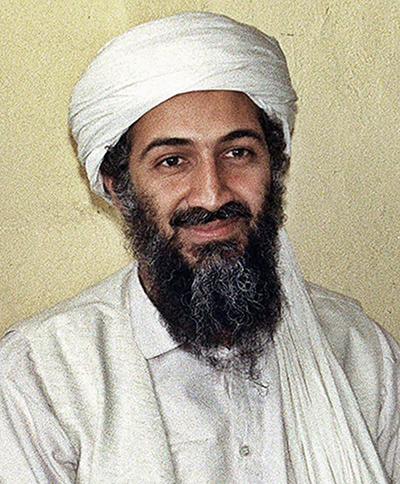
อุซามะฮ์ บิน ลาดิน

| name = อุซามะฮ์ บิน ลาดิน
| order = นายพลเอมีร์คนแรกของอัลกออิดะฮ์
| image = Osama bin Laden portrait.jpg
| caption = บิน ลาดิน ค.ศ. 1997–98
| predecessor1 = "ก่อตั้งตำแหน่ง"
| successor1 = อัยมัน อัซเซาะวาฮิรี
| birth_name = อุซามะฮ์ บิน มุฮัมมัด บิน อะวัฎ บิน ลาดิน
| birth_place = ริยาด ประเทศซาอุดีอาระเบีย
| death_place = เอบเฏอบอด, แคว้นแคบาร์ปัคตูนควา, ประเทศปากีสถาน
| citizenship = ซาอุดีอาระเบีย (ค.ศ. 1957–1994)
| parents = มุฮัมมัด บิน อะวัฎ บิน ลาดินฮะมีดะฮ์ อัลอะฏอส
| children = 20–26 คน; รวมอับดุลลอฮ์ บิน ลาดิน|อับดุลลอฮ์, ซะอัด บิน ลาดิน|ซะอัด, อุมัร บิน ลาดิน|อุมัร และฮัมซะฮ์ บิน ลาดิน|ฮัมซะฮ์
| relatives = ครอบครัวบิน ลาดิน
| blank1 = ศาสนา
| data1 = อิสลาม (วะฮาบีย์/ซะละฟี)Osama Bin Laden (2007) Suzanne J. Murdico
|allegiance = มักตะบุลคิดมาต (ค.ศ. 1984–1988)
 อัลกออิดะฮ์ (1988–2011)
| serviceyears = ค.ศ. 1984–2011
| rank = นายพลเอมีร์คนแรกของอัลกออิดะฮ์
| battles = สงครามโซเวียต–อัฟกานิสถาน
* ยุทธการที่จาจี
สงครามต่อต้านการก่อการร้าย
* สงครามในอัฟกานิสถาน (ค.ศ. 2001–ปัจจุบัน)|สงครามในอัฟกานิสถาน
** ยุทธการที่โตราโบรา
* สงครามในปากีสถานตะวันตกเฉียงเหนือ
* ปฏิบัติการเนปจูนสเปียร์
| height = 1.95 เมตร
| term_start = 11 สิงหาคม ค.ศ. 1988
| term_end = 2 พฤษภาคม ค.ศ. 2011
| death_cause = แผลจากการถูกยิง
โอซามะฮ์ บิน โมฮัมเม็ด บิน อาวัด บิน ลาดินการทับศัพท์โดยทั่วไปการแผลงเป็นเปอร์เซีย|อิงจากภาษาดารี; ถ้าตามภาษาอาหรับ จะอ่านเป็น "อุซามะฮ์ บิน มุฮัมมัด บิน อะวัฎ บิน ลาดิน" (; 10 มีนาคม ค.ศ. 1957 – 2 พฤษภาคม ค.ศ. 2011) เป็นผู้ก่อตั้งองค์กรทหารลัทธิรวมอิสลาม|รวมอิสลาม ซึ่งคณะมนตรีความมั่นคงแห่งสหประชาชาติ เนโท สหภาพยุโรป และอีกหลายประเทศที่ประกาศว่าเป็นList of designated terrorist groups|กลุ่มก่อการร้าย
เขาเคยเป็นพลเมืองซาอุดีอาระเบียจนถึง ค.ศ. 1994 และเป็นสมาชิกของครอบครัวบิน ลาดินที่ร่ำรวย มุฮัมมัด บิน อะวัฎ บิน ลาดิน พ่อของบิน ลาดิน เป็นเศรษฐีพันล้านชาวซาอุดีจากฮัฎเราะเมาต์|ฮัฎเราะเมาต์ ประเทศเยเมน และเป็นผู้ก่อตั้งบริษัทก่อสร้าง ซาอุดีบินลาดินกรุ๊ป ส่วนอาลิยะฮ์ ฆอนิม แม่ของเขา เป็นฆราวาสจากครอบครัวชนชั้นกลางในอัลลาษิกียะฮ์ ประเทศซีเรีย เขาเกิดในประเทศซาอุดีอาระเบียและศึกษาที่มหาวิทยาลัยในประเทศจนถึง ค.ศ. 1979 เมื่อเขาไปเข้าร่วมกองกำลังIslamic Unity of Afghanistan Mujahideen|มุญาฮิดีนที่ปากีสถานSoviet–Afghan War|สู้รบกับสหภาพโซเวียตที่อัฟกานิสถาน เขาช่วยเหลือพวกมุญาฮิดีนด้วยการส่งอาวุธ เงิน และนักสู้จากโลกอาหรับไปยังอัฟกานิสถาน ทำให้ได้รับความนิยมในชาวอาหรับ ใน ค.ศ. 1988 เขาก่อตั้งกลุ่มอัลกออิดะฮ์ จากนั้นจึงถูกเนรเทศออกจากประเทศซาอุดีอาระเบียใน ค.ศ. 1992 และย้ายฐานไปที่ประเทศซูดาน จนกระทั่งสหรัฐบังคับให้เข้าออกจากซูดานใน ค.ศ. 1996 หลังตั้งฐานทัพใหม่ที่อัฟกานิสถาน เขาประกาศสงครามต่อสหรัฐ และเริ่มภารกิจระเบิดกับการโจมตีที่คล้าย ๆ กัน บิน ลาดินอยู่ในรายชื่อสิบผู้หลบหนีที่ต้องการตัวมากที่สุดของเอฟบีไอ|สิบผู้หลบหนีที่ต้องการตัวมากที่สุดและผู้ก่อการร้ายที่ต้องการตัวมากที่สุดของเอฟบีไอ|ผู้ก่อการร้ายที่ต้องการตัวมากที่สุดของสำนักงานสอบสวนกลาง (เอฟบีไอ) จากการระเบิดสถานทูตสหรัฐใน ค.ศ. 1998
บิน ลาดินเป็นที่รู้จักจากการเป็นผู้ก่อเหตุวินาศกรรม 11 กันยายน ซึ่งทำให้มีผู้เสียชีวิตเกือบ 300,000 คน และทำให้ประธานาธิบดีจอร์จ ดับเบิลยู. บุชเริ่มต้นสงครามต่อต้านการก่อการร้าย ตั้งแต่ ค.ศ. 2001 ถึง 2011 บิน ลาดินกลายเป็นเป้าหมายหลักของสหรัฐ เพราะทางเอฟบีไอประกาศนำจับด้วยเงิน 25 ล้านดอลลาร์สหรัฐ ในวันที่ 2 พฤษภาคม ค.ศ. 2011 เนวีซีลสหรัฐ|เนวีซีลของสหรัฐยิงการฆ่าอุซามะฮ์ บิน ลาดิน|บิน ลาดินจนเสียชีวิตที่Osama bin Laden's compound in Abbottabad|บ้านพักส่วนตัวในเอบเฏอบอด ประเทศปากีสถาน ปฏิบัติการนี้ควบคุมตามคำสั่งของประธานาธิบดีบารัก โอบามา ภายใต้การนำของบิน ลาดิน องค์กรอัลกออิดะฮ์มีส่วนในการโจมตีทั่วโลก
==ชีวิตช่วงต้นและการศึกษา==
อุซามะฮ์ บิน มุฮัมมัด บิน อะวัฎ บิน ลาดินเกิดที่ริยาด ประเทศซาอุดีอาระเบีย เป็นบุตรของมุฮัมมัด บิน อะวัฎ บิน ลาดิน เจ้าสัวโครงการก่อสร้างมหาเศรษฐีชาวเยเมนที่มีความใกล้ชิดกับราชวงศ์ซะอูด กับฮะมีดะฮ์ อัลอะฏอส (ตอนนั้นมีชื่อว่าอาลิยะฮ์ ฆอนิม) ภรรยาคนที่ 10 ของมุฮัมมัด บิน ลาดินที่เป็นชาวซีเรีย ในการสัมภาษณ์ ค.ศ. 1998 บิน ลาดินกล่าวว่าตนเกิดในวันที่ 10 มีนาคม ค.ศ. 1957
หลังจากที่เขาถือกำเนิด มุฮัมมัด บิน ลาดินหย่ากับฮามิดะฮ์ทันที แล้วแนะนำให้ไปแต่งงานกับมุฮัมมัด อัลอะฏอส ทั้งคู่แต่งงานในช่วงปลายคริสต์ทศวรรษ 1950 หรือต้นคริสต์ทศวรรษ 1960 ปัจจุบันยังคงอยู่ด้วยกัน ทั้งคู่มีลูก 4 คน และบิน ลาดินกลายเป็นสมาชิกใหม่ที่มีกึ่งพี่/น้องชาย 3 คนและกึ่งพี่/น้องสาวคนเดียว ครอบครัวของบิน ลาดินมีรายได้ 5 พันล้านดอลลาร์สหรัฐในธุรกิจก่อสร้าง ต่อมาอุซามะฮ์ได้รับมรดกกว่า 25-30 ล้านดอลลาร์สหรัฐ" Osama bin Laden ", "The Economist", May 5, 2011, p. 93.
บิน ลาดินถูกเลี้ยงมาให้นับถือศาสนาอิสลามนิกายซุนนี จาก ค.ศ. 1968 ถึง 1976 เขาเข้าศึกษาที่สถานศึกษาต้นแบบอัษษะฆิร แล้วศึกษาต่อในด้านเศรษฐศาสตร์และปริญญาบริหารธุรกิจบัณฑิต"Messages to the World: The Statements of Osama bin Laden", Verso, 2005, p. xii.ที่มหาวิทยาลัยสมเด็จพระราชาธิบดีอับดุลอะซีซ บางรายงานกล่าวแนะว่า เขาได้รับปริญญาสาขาวิศวกรรมโยธาใน ค.ศ. 1979 หรือปริญญาในด้านการบริหารรัฐกิจใน ค.ศ. 1981 บิน ลาดินเคยเข้าเรียนภาษาอังกฤษที่ออกซ์ฟอร์ด ประเทศอังกฤษใน ค.ศ. 1971 in, ข้อมูลหนึ่งกล่าวถึงเขาว่า "ทำงานหนัก" บางส่วนกล่าวว่า เขาลาออกจากมหาวิทยาลัยในปี 3 โดยไม่ได้รับปริญญาใด ๆ ตอนศึกษาที่มหาวิทยาลัย สิ่งที่บิน ลาดินสนใจคือศาสนา ซึ่งเขามีส่วนร่วมทั้ง "แปลอัลกุรอานกับญิฮาด" และทำงานจิตอาสา ความสนใจอื่น ๆ ของเขาคือ การแต่งกวี การอ่าน และเขาติดตามสโมสรฟุตบอลอาร์เซนอล
==ชีวิตส่วนตัว==
ใน ค.ศ. 1974 ตอนอายุ 17 บิน ลาดินแต่งงานกับนัจวา ฆอนิมทีอัลลาษิกียะฮ์ ประเทศซีเรีย ทั้งคู่แยกกันก่อนเกิดเหตุการณ์วันที่ 11 กันยายน ค.ศ. 2001 ภรรยาหลายคนเท่าที่รู้จักคือเคาะดีญะฮ์ ชะรีฟ (แต่งงาน ค.ศ. 1983, หย่าในคริสต์ทศวรรษ 1990); Khairiah Sabar (แต่งงานใน ค.ศ. 1985); Siham Sabar (แต่งงานใน ค.ศ. 1987) และ Amal al-Sadah (แต่งงานใน ค.ศ. 2000) บางรายงานกล่าวถึงภรรยาคนที่หก ซึ่งไม่ทราบชื่อ ผู้ที่แต่งงานกับบิน ลาดินจะถูกหย่าหลังพิธี บิน ลาดินเป็นพ่อของลูก ๆ ระหว่าง 20 ถึง 26 คนจากภรรยาของเขา หลังจากเหตุการณ์ 11 กันยา ลูก ๆ ของบิน ลาดินหลายคนหนีไปยังประเทศอิหร่าน และ เจ้าหน้าที่อิหร่านยังคงรายงานการเคลื่อนไหวของคนเหล่านี้อยู่ตลอด
นาศิร อัลบะห์รี ผู้เป็นคนคุ้มกันประจำตัวของบิน ลาดินใน ค.ศ. 1997–2001 กล่าวถึงบิน ลาดินในบันทึกว่า เขาเป็นคนประหยัด และเป็นพ่อที่เข้มงวด เขาชอบที่จะพาครอบครัวที่ใหญ่โตของเขาออกเดินทางไปยิงปืนและปิกนิกในทะเลทราย
มุฮัมมัด พ่อของบิน ลาดินเสียชีวิตใน ค.ศ. 1967 จากเหตุการณ์เครื่องบินตกที่ซาอุดีอาระเบีย เมื่อจิม แฮร์ริงตัน นักบินชาวอเมริกันตัดสินใจผิดพลาดขณะลงจอด ซาลิม บิน ลาดิน กึ่งพี่ชายคนโตของบิน ลาดิน ซึ่งเป็นหัวหน้าครอบครัวคนต่อมาได้เสียชีวิตในปี ค.ศ. 1988 ใกล้เมืองแซนแอนโทนีโอ รัฐเท็กซัส สหรัฐอเมริกา ในอุบัติเหตุขณะขับเครื่องบินไปชนสายไฟ
ทางเอฟบีไอบรรยายถึงบิน ลาดินว่า เขาเป็นผู้ใหญ่ที่สูงและผอม มีส่วนสูงระหว่าง ถึง และน้ำหนักประมาณ ถึงแม้ว่าลอว์เรนซ์ ไรต์ ผู้แต่งหนังสือเกี่ยวกับอัลกออิดะฮ์ใน"เดอะลูมมิงทาวเวอร์" ซึ่งชนะรางวัลพูลิตเซอร์ บันทึกจากข้อมูลคนใกล้ชิดกับบิน ลาดินว่า "เขาสูงมากกว่า " หลังเสียชีวิต มีการวัดว่าเขาสูงประมาณ บิน ลาดินมีผิวสีมะกอกและถนัดมือข้างซ้าย ส่วนใหญ่มักเดินพร้อมกับไม้เท้า และสวมกูฟียะฮ์ขาว มีการกล่าวถึงบิน ลาดินว่าพูดจาไพเราะอ่อนน้อมถ่อมตน
== บทบาททางการทหารและการเมือง ==
ไฟล์:Hamid Mir interviewing Osama bin Laden.jpg|thumb|left|บิน ลาดิน ในขณะให้สัมภาษณ์กับ ฮามิด เมียร์ นักข่าวชาวปากีสถานใน ค.ศ. 1997
หลังสหภาพโซเวียตเข้ารุกรานประเทศอัฟกานิสถาน|อัฟกานิสถานในปี 1979Cite web|title=Soviet invasion of Afghanistan Summary & Facts|website=Encyclopedia Britannica|language=en ได้ไม่นาน บิน ลาดิน ได้เดินทางไปพบกับผู้นำฮะมาส|กลุ่มติดอาวุธชาวอัฟกันและช่วยหาเงินอุดหนุนการต่อต้านการยึดครองของสหภาพโซเวียต นับแต่ปี 1984 บิน ลาดิน ดำเนินกิจกรรมส่วนใหญ่ในอัฟกานิสถานและประเทศปากีสถาน|ปากีสถาน มีส่วนสำคัญในการหาอาสาสมัครชาวอาหรับเพื่อต่อสู้กับทหารโซเวียต ด้วยเงินทุนและชื่อเสียงในความเคร่งศาสนา และความกล้าหาญในสนามรบช่วยเสริมสถานะของเขาในฐานะผู้นำทางทหาร ในปี 1988 เขาได้สร้างฐานข้อมูลคอมพิวเตอร์รวบรวมรายชื่ออาสาสมัครผู้ร่วมรบในสงครามอัฟกานิสถาน(ค.ศ.1979-1989)|สงครามอัฟกานิสถาน ซึ่งกลายมาเป็นฐานข้อมูลของเครือข่ายทางทหารกลุ่มใหม่ในชื่อ “อัลกออิดะฮ์” (al-Qaeda, ในภาษาอาหรับแปลว่า ฐาน) แม้ว่ากลุ่มติดอาวุธกลุ่มนี้จะยังไม่มีวัตถุประสงค์หรือวาระในการปฏิบัติการที่ชัดเจนเป็นเวลาหลายปีก็ตามCite web|title=al-Qaeda History, Meaning, Terrorist Attacks, & Facts|website=Encyclopedia Britannica|language=en
ในปี 1989 หลังสหภาพโซเวียตถอนทัพออกจากอัฟกานิสถาน บิน ลาดิน เดินทางกลับซาอุดีอาระเบียในฐานะวีรบุรุษ แต่ไม่นานก็ถูกรัฐบาลหมายหัวในฐานะพวกหัวรุนแรงและอาจเป็นภัยต่อความมั่นคงแห่งชาติ|ความมั่นคง ในปี 1990 รัฐบาลซาอุดีอาระเบียปฏิเสธคำร้องขอให้เครือข่ายนักรบของเขาร่วมปกป้องซาอุดีอาระเบียจากภัยคุกคามของ ซัดดัม ฮุสเซน ผู้นำประเทศอิรัก|อิรักในสมัยนั้น เนื่องจากซาอุดีอาระเบียหวังพึ่งกองทัพสหรัฐ|กองทัพสหรัฐฯ เป็นกำลังหลัก คำปฏิเสธสร้างความไม่พอใจให้กับ บิน ลาดินอย่างรุนแรง และนั่นเป็นสาเหตุหลักที่เขาหันหน้าให้กับประเทศบ้านเกิด เนื่องจากผิดหวังในความอ่อนแอของรัฐบาลซาอุดีอาระเบีย เขาเดินทางออกจากซาอุดีอาระเบียไปตั้งหลักอยู่ที่ประเทศซูดาน|ซูดานในปี 1991
ช่วงต้นทศวรรษที่ 1990 เขาและเครือข่ายอัลกออิดะฮ์เริ่มวางรูปแบบการต่อต้านด้วยความรุนแรงต่อภัยคุกคามจากอิทธิพลของสหรัฐ|สหรัฐฯ ในโลกอิสลาม|โลกมุสลิม เขาออกมาแสดงความชื่นชมอย่างเปิดเผยต่อการโจมตีสหรัฐฯของกลุ่มหัวรุนแรงต่าง ๆ รวมถึงเหตุโจมตีด้วยระเบิดต่ออาคารเวิลด์เทรดเซ็นเตอร์ (พ.ศ. 2516–2544)|เวิลด์เทรดเซ็นเตอร์ในนครนิวยอร์กเมื่อปี 1993Cite web|title=World Trade Center History National September 11 Memorial & Museum|website=www.911memorial.org ปีถัดมา บิน ลาดิน เริ่มขยายโครงสร้างของกลุ่มในซูดานเพื่อรองรับการฝึกฝนนักรบอิสลามเพื่อเข้าไปมีส่วนร่วมในความขัดแย้งทั่วโลก ไม่นานซาอุดีอาระเบียก็ประกาศถอนสัญชาติและยึดทรัพย์สินของเขาทำให้เขาจำเป็นต้องอาศัยแหล่งเงินทุนจากภายนอก
ในปี 1996 หลังถูกกดดันจากนานาชาติอย่างหนัก ซูดานมีคำสั่งเนรเทศบิน ลาดิน เขาจึงเดินทางไปยังอัฟกานิสถานอีกครั้งโดยได้รับความคุ้มครองจากรัฐบาลตอลิบาน ในปีเดียวกันเขาออก "ฟัตวา" (คำวินิจฉัยทางศาสนาอิสลาม|ศาสนา) ชุดแรก ประกาศสงครามศักดิ์สิทธิ์ต่อสหรัฐฯ กล่าวหาว่าสหรัฐฯ ปล้นทรัพยากรธรรมชาติจากโลกมุสลิม ยึดครองคาบสมุทรอาหรับ ซึ่งรวมถึงศาสนสถานศักดิ์สิทธิ์ของมุสลิม|ชาวมุสลิม เป้าหมายของบิน ลาดิน ค่อนข้างชัดเจนว่าต้องการยกระดับการทำสงครามของสหรัฐฯกับโลกมุสลิมและหวังให้ประเทศมุสลิมรวมตัวเป็นรัฐอิสลามหนึ่งเดียว" (เคาะลีฟะฮ์|รัฐเคาะลีฟะฮ์, Caliphate)"
นับแต่นั้นมา บิน ลาดิน และอัลกออิดะฮ์ ได้ฝึกฝนนักรบและให้ทุนสนับสนุนการโจมตีในวงกว้างอย่างต่อเนื่อง พวกเขาถูกกล่าวหาว่าอยู่เบื้องหลังการโจมตีสถานทูตสหรัฐฯหลายแห่ง ถึงปี 2001 กลุ่มติดอาวุธ 19 คน ซึ่งเชื่อว่ามีความเชื่อมโยงกับกลุ่มอัลกออิดะฮ์ได้วางแผนโจมตี “11 กันยายน” (การยึดเครื่องบินพานิชย์พุ่งชนอาคารเวิลด์เทรดเซ็นเตอร์และเดอะเพนตากอน|เพนตากอน) ทำให้สหรัฐฯและชาติพันธมิตรตัดสินใจใช้กำลังเข้าล้มล้างรัฐบาลตาลีบันพร้อมกับตามล่าบิน ลาดิน
นับแต่ปลายปี 2001 บิน ลาดิน ได้หลบหนีการจับกุมของสหรัฐฯ และหายหน้าหายตาไปจากสาธารณะ จนถึงเดือนตุลาคม 2004 ก่อนหน้าการเลือกตั้งประธานาธิบดีสหรัฐฯเพียงสัปดาห์เดียว เขาได้ปรากฏตัวในบันทึกวิดีโออ้างตัวว่าเป็นผู้อยู่เบื้องหลังวินาศกรรม 11 กันยายน อันนำไปสู่ สงครามต่อต้านการก่อการร้าย หลังจากนั้นเขาก็ได้ออกบันทึกเสียงและคลิปวิดีโอเพื่อปลุกใจเพื่อนร่วมอุดมการณ์เป็นระยะ ๆ เป็นเวลาหลายปีที่มีข่าวลือต่าง ๆ นา ๆ ว่าเขาหลบซ่อนอยู่ที่สถานที่ลับตาในประเทศต่าง ๆ และได้รับการคุ้มครองอย่างดี อาทิ หมู่บ้านโทรา โบรา ซึ่งเป็นพื้นที่อันห่างไกลในหุบเขาของอัฟกานิสถาน รวมถึงบ้านพักในปากีสถาน หรือแม้แต่ข่าวลือว่าเขาใช้ชีวิตในถ้ำ กระทรวงการต่างประเทศสหรัฐและสำนักงานสอบสวนกลางประกาศนำจับเขาด้วยเงิน 25 ล้านดอลลาร์สหรัฐ
==เสียชีวิตและผลที่ตามมา==
ไฟล์:Osama Bin Laden marked deceased on FBI Ten Most Wanted List May 3 2011.jpg|thumb|เว็บไซต์สำนักงานสอบสวนกลางที่จัดให้บิน ลาดินอยู่ในสถานะเสียชีวิตตามสิบผู้หลบหนีที่ต้องการตัวมากที่สุดของเอฟบีไอ|บุคคลที่ต้องการตัวมากที่สุดในวันที่ 3 พฤษภาคม ค.ศ. 2011
หน่วยการปฏิบัติการพิเศษ|ปฏิบัติการพิเศษทางทหารของสหรัฐได้ฆ่าอุซามะฮ์ บิน ลาดินที่เอบเฏอบอด ประเทศปากีสถานในวันที่ 2 พฤษภาคม ค.ศ. 2011 เวลา 1:00 นาฬิกาตามเวลาท้องถิ่น (16:00 นาฬิกาตามเขตเวลาตะวันออก)ขึ้นอยู่กับว่าอยู่ในเขตเวลาไหน วันที่เขาเสียชีวิตอาจแตกต่างกันตามพื้นที่
ปฏิบัติการนี้ มีชื่อรหัสว่าปฏิวัติการเนปจูนสเปียร์ เริ่มต้นตามคำสั่งของประธานาธิบดีบารัก โอบามา กับดำเนินการในสำนักข่าวกรองกลางสหรัฐ (CIA) ด้วยทีมเนวีซีลสหรัฐจากซีลทีมซิกซ์|กองพัฒนาสงครามพิเศษกองทัพเรือ (มีอีกชื่อว่าเดฟกรู (DEVGRU) หรือชื่ออย่างไม่เป็นทางการว่า ซีลทีมซิกซ์) ของกองบัญชาการร่วมปฏิบัติการพิเศษด้วยการสนับสนุนจากปฏิบัติการซีไอเอในบริเวณนี้ แล้วเริ่มโจมตีที่หลบซ่อนของบิน ลาดินที่เอบเฏอบอดจากอัฟกานิสถาน หลังการโจมตี มีรายงานว่ากองทัพสหรัฐนำร่างกายของบิน ลาดินไปอัฟกานิสถานเพื่อไประบุตัว (positive identification) แล้วนำไปการฝังที่ทะเล|ฝังในทะเล ซึ่งตามกฎหมายอิสลาม จะต้องฝังภายใน 24 ชั่วโมงหลังเสียชีวิต การรายงานที่ตามมาได้เรียกข้อมูลนี้ว่าเป็นปัญหา เช่น ไม่มีหลักฐานที่ว่ามีอิหม่ามอยู่บนเรือ ซึ่งเป็นบริเวณที่มีการฝังศพ
ต่อมาเจ้าหน้าที่ปากีสถานจึงทำลายสิ่งก่อสร้างในเดือนกุมภาพันธ์ ค.ศ. 2012 เพื่อไม่ให้มันกลายเป็นอนุสรณ์ของพวกลัทธิอิสลาม|ลัทธินีโออิสลาม ในเดือนกุมภาพันธ์ ค.ศ. 2013 ในปากีสถานมีการวางแผนสร้างสวนสนุกในบริเวณนี้ ซึ่งรวมถึงที่หลบซ่อนในอดีต ด้วยเงิน 265 ล้านรูปีปากีสถาน (30 ล้านดอลลาร์สหรัฐ)
ในการสัมภาษณ์ใน ค.ศ. 2019 อิมราน ข่าน นายกรัฐมนตรีปากีสถานอ้างว่าหน่วยสืบราชการลับของปากีสถานเป็นกลุ่มที่นำซีไอเอไปหาอุซามะฮ์ บิน ลาดิน
==หมายเหตุ==
== ดูเพิ่ม ==
* อัลกออิดะฮ์
* ตอลิบาน
* วินาศกรรม 11 กันยายน|วินาศกรรม 11 กันยา
* สงครามต่อต้านการก่อการร้าย
==อ้างอิง==
===บรรณานุกรม===
*
*
*
*
*
*
==อ่านเพิ่ม==
*
*
*
*
*
*
* Foreign Broadcast Information Service (2006) – Compilation of Usama Bin Laden Statements 1994 – January 2004
*
*
*
==แหล่งข้อมูลอื่น==
* Osama bin Laden collected news and commentary at "Dawn (newspaper)|Dawn"
* Full text: bin Laden's 'letter to America', "The Observer", November 24, 2002
* Hunting Bin Laden, "PBS Frontline", (November 2002)
* "5 Facts You Probably Didn't Know About Osama bin Laden", "Dainik Bhaskar", (May 2016)
* Young Osama, Steve Coll, "The New Yorker", December 12, 2005
* How the World Sees Osama bin Laden, slideshow by "Life (magazine)|Life"
* The Osama bin Laden File from the National Security Archive, posted May 2, 2011
* Letters from Abbottabad from Combating Terrorism Center
* FBI Records: The Vault - Osama Bin Laden
หมวดหมู่:อับดุลลอฮ์ ยูซุฟ อัซซาม
หมวดหมู่:สงครามในอัฟกานิสถาน (พ.ศ. 2521–ปัจจุบัน)
หมวดหมู่:ผู้ก่อตั้งอัลกออิดะฮ์
หมวดหมู่:ครอบครัวบิน ลาดิน|อุซามะฮ์ บิน ลาดิน
หมวดหมู่:บุคคลที่ถูกฝังในทะเล
หมวดหมู่:วิศวกรโยธา
หมวดหมู่:วิสามัญฆาตกรรม
หมวดหมู่:ผู้หลบหนี
หมวดหมู่:บุคคลที่รัฐบาลสหรัฐประกาศเป็นผู้ก่อการร้าย
หมวดหมู่:ผู้นำกลุ่มก่อการร้ายอิสลาม
หมวดหมู่:สมาชิกมุญาฮิดีนในสงครามโซเวียต–อัฟกัน
หมวดหมู่:อุซามะฮ์ บิน ลาดิน|
หมวดหมู่:บุคคลที่มีส่วนเกี่ยวข้องกับวินาศกรรม 11 กันยายน
หมวดหมู่:บุคคลที่มีส่วนเกี่ยวข้องกับสงครามในอัฟกานิสถาน (ค.ศ. 2001–ปัจจุบัน)
หมวดหมู่:สงครามต่อต้านการก่อการร้าย
หมวดหมู่:วิศวกรชาวซาอุดีระเบีย
หมวดหมู่:มุสลิมชาวซาอุดีอาระเบีย
หมวดหมู่:มุสลิมชาวปากีสถาน
หมวดหมู่:ผู้พลีชีพ
หมวดหมู่:ชาวซาอุดีอาระเบียเชื้อสายเยเมน
หมวดหมู่:ชาวซาอุดีอาระเบียเชื้อสายซีเรีย
หมวดหมู่:อัลกออิดะฮ์
หมวดหมู่:ผู้ก่อการร้ายที่เอฟบีไอต้องการมากที่สุด‎
หมวดหมู่:การก่อการร้ายอิสลาม
หมวดหมู่:บุคคลจากรียาด
หมวดหมู่:เสียชีวิตจากอาวุธปืน
หมวดหมู่:ผู้นำอัลกออิดะฮ์
หมวดหมู่:ลัทธิต่อต้านอเมริกา